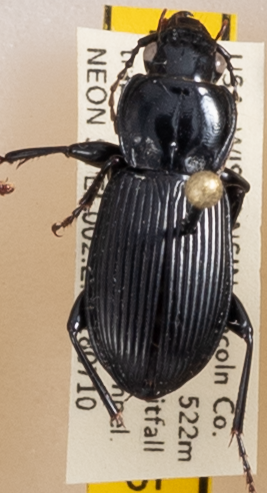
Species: Pterostichus novus
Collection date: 2018-07-10 04:00:00
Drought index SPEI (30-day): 0.71
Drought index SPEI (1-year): -0.24
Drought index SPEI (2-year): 1.642